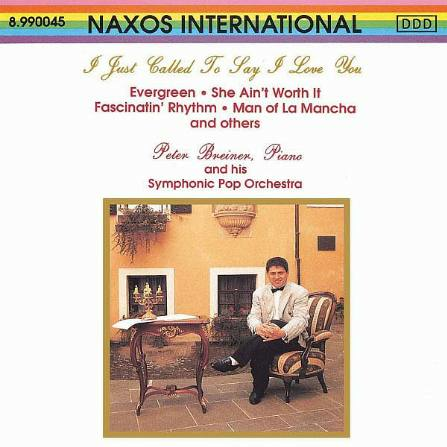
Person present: No